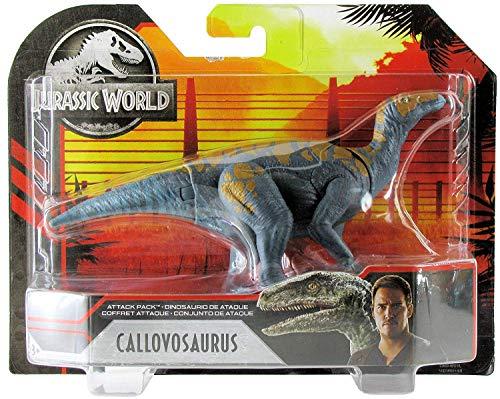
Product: Jurassic World Attack Pack Callovosaurs
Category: Toys & Games | Toy Figures & Playsets
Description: Get ready for thrilling action and adventure with Jurassic World.
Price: $7.99
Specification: ProductDimensions:1.8x6.8x3.2inches|ItemWeight:3.2ounces|ShippingWeight:3.2ounces(Viewshippingratesandpolicies)|ASIN:B07VZJWFJB|Itemmodelnumber:GJN59|Manufacturerrecommendedage:36months-7years